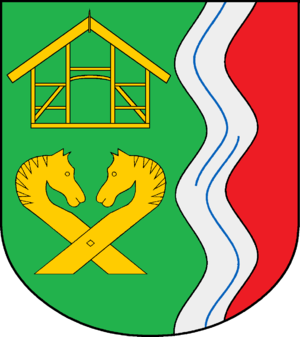
Niendorf bei Berkenthin
Coat of arms of Niendorf bei Berkenthin
Niendorf bei Berkenthin er en kommune i det nordlige Tyskland, beliggende i Amt Berkenthin under Kreis Herzogtum Lauenburg. Kreis Herzogtum Lauenburg ligger i delstaten Slesvig-Holsten.